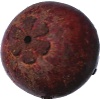
Label: mangostan